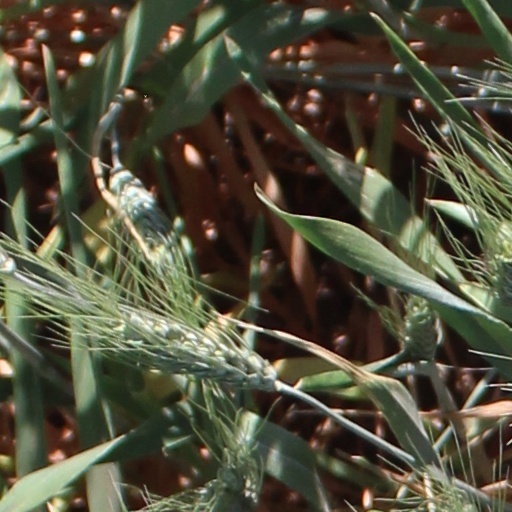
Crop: wheat